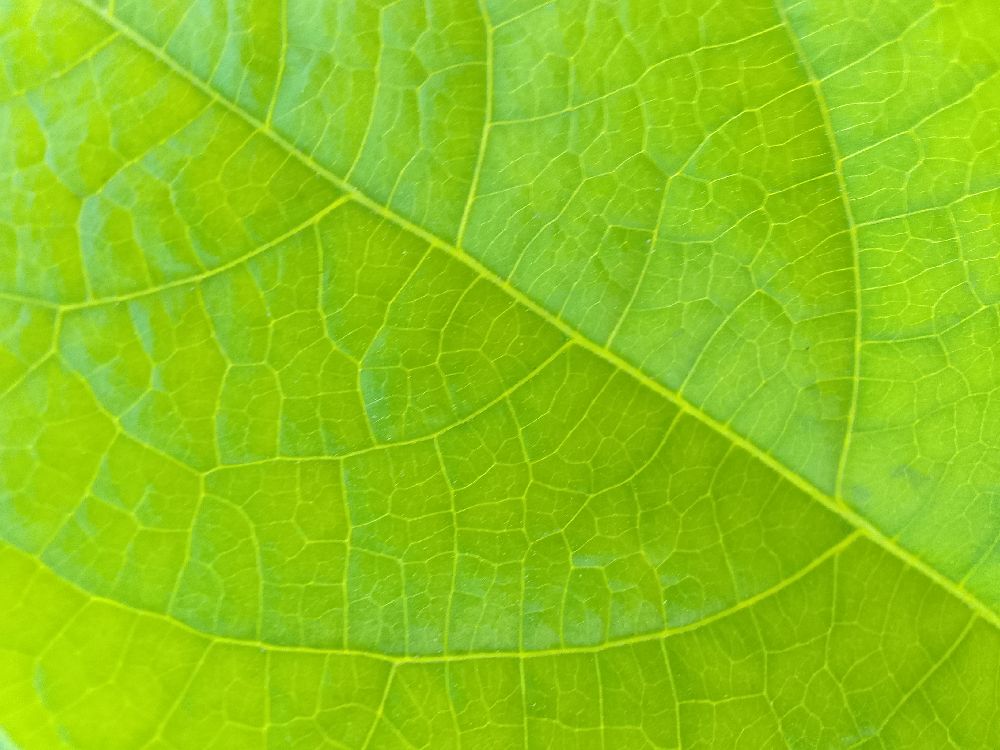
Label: healthy